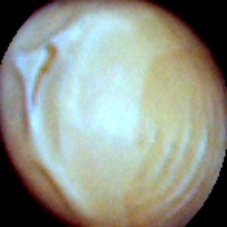
Label: Skin-damaged